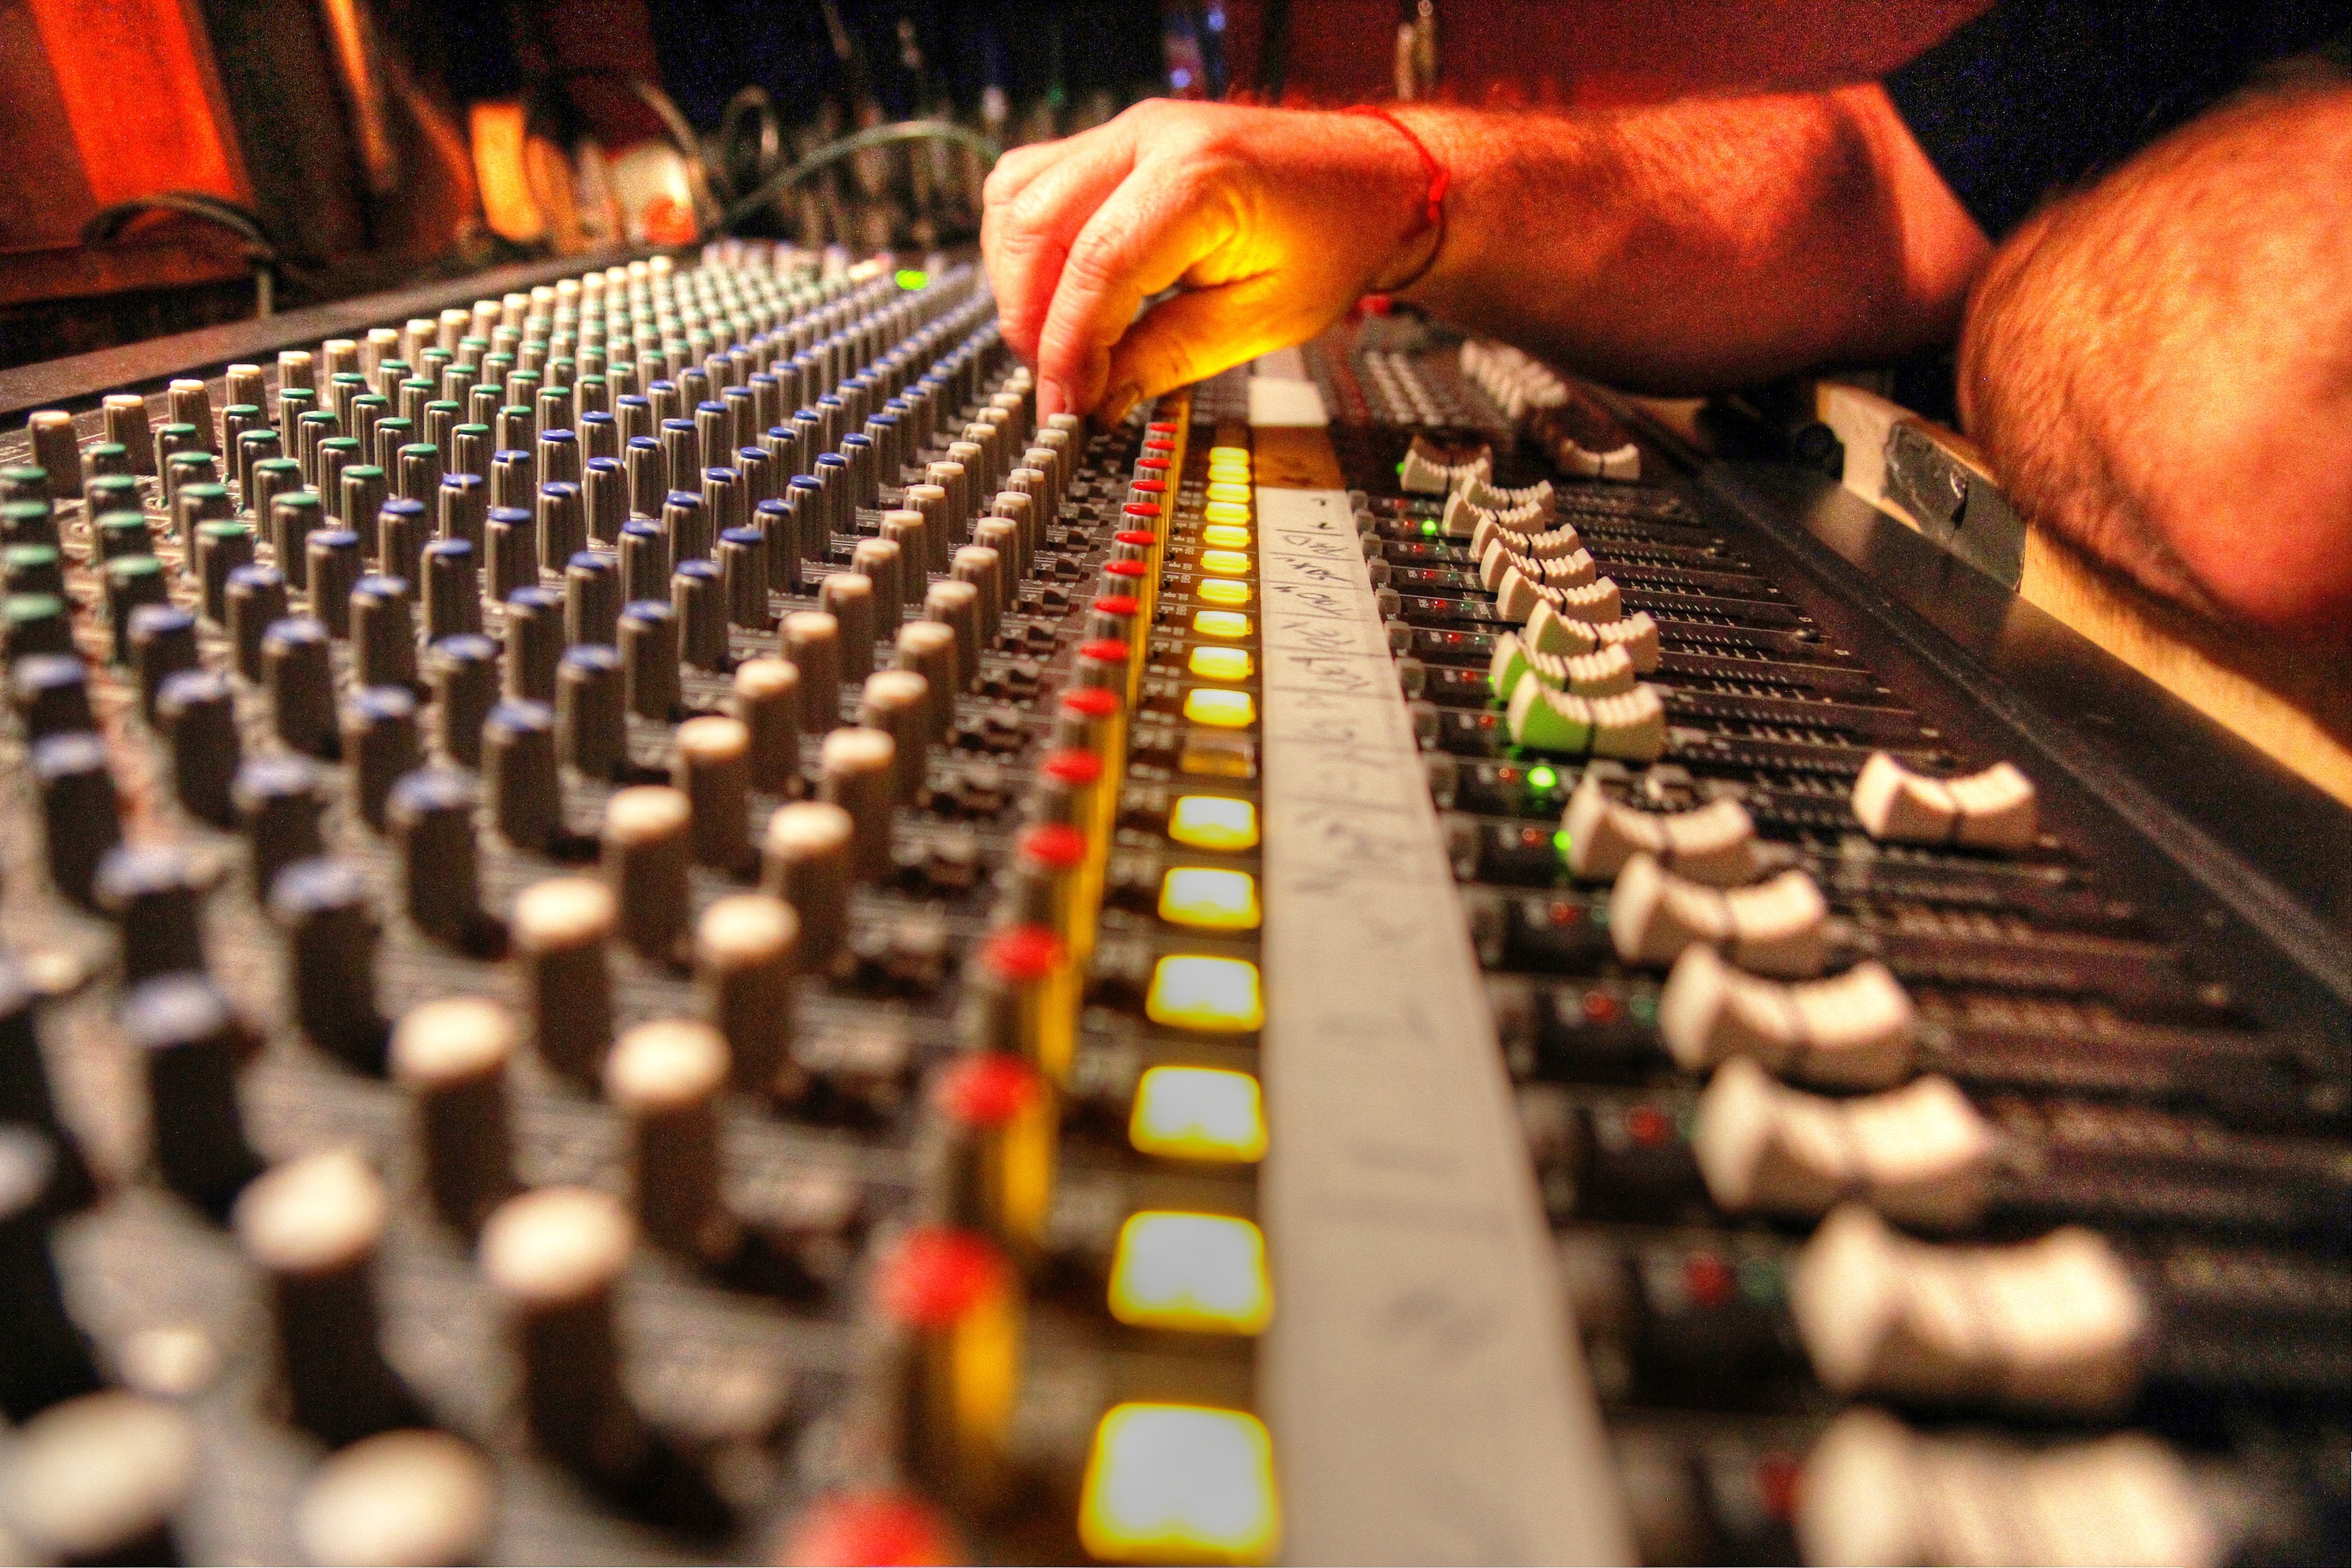
music, dj, audio, party, disk, soundboard, audio engineer, soundman, music party